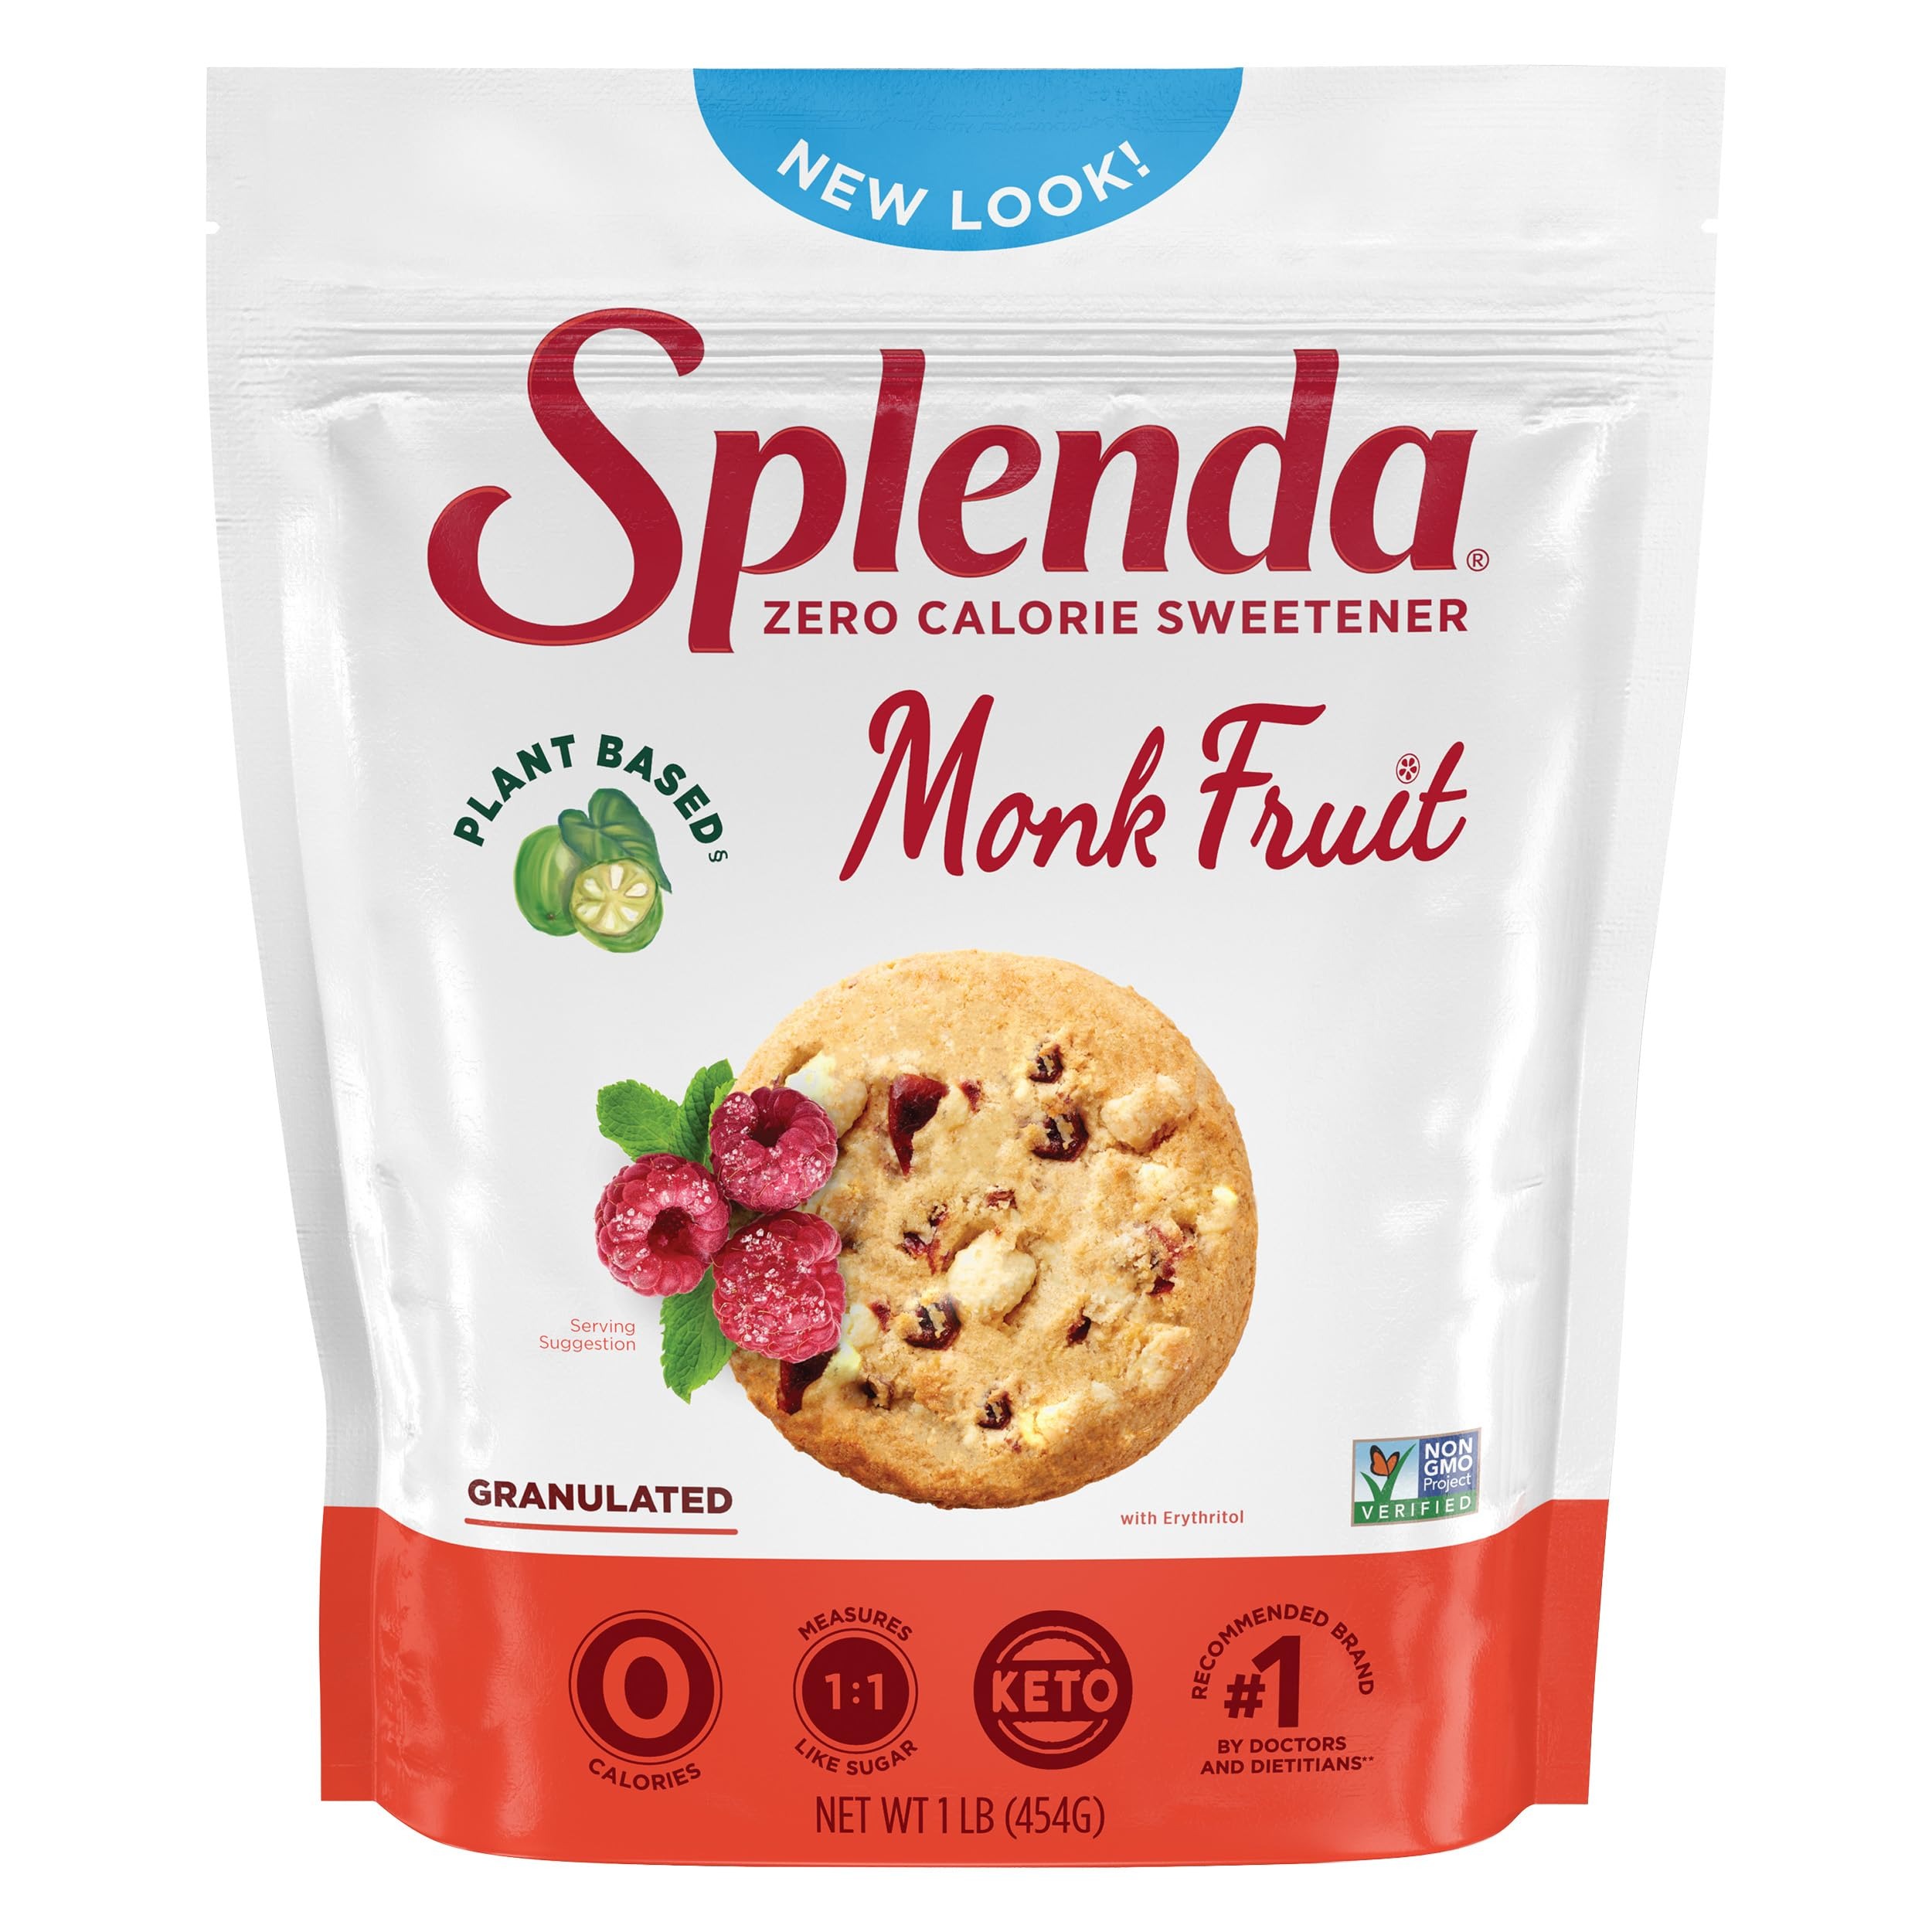
Item Name: Splenda Monk Fruit Zero Calorie Plant Based Granulated Sweetener, 1 Pound Resealable Bag
Bullet Point 1: Measures same as sugar - Measures cup for cup, The same as sugar. Great for replacing sugar in all of your favorite baking and cooking recipes. Sprinkle on oatmeal, sweeten your coffee or tea, Mix in sauces, use anywhere you would use sugar.
Bullet Point 2: Keto friendly & More - 0g Net Carbs, Splenda Monk Fruit is Keto friendly, low-carb, 100% natural with no sugar and is suitable for individuals with diabetes.
Bullet Point 3: Sweeter - Splenda Monk Fruit gets its unique sweetness from the Monk Fruit, also known as Han Goo - a small round fruit that is 150-200 times sweeter than sugar!
Bullet Point 4: A name you trust: made by Splenda, the #1 recommended sweetener brand among healthcare professionals clinically treating patients.
Bullet Point 5: 100% Natural - Great Tasting, Non-GMO Project Verified, 100% natural Zero calorie Sweetener made from Monk Fruit extract and Erythritol.
Value: 16.0
Unit: Fl Oz

Price: 20.495